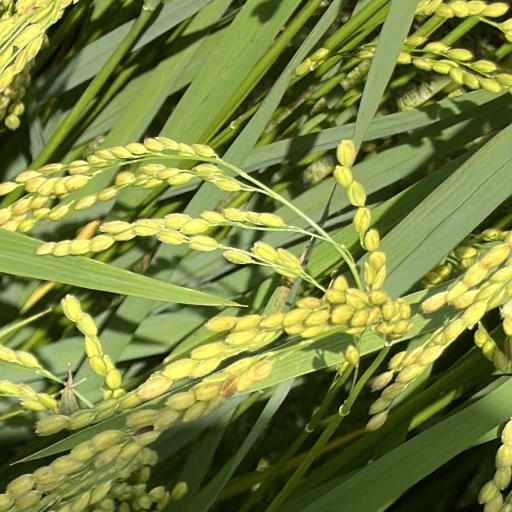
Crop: rice